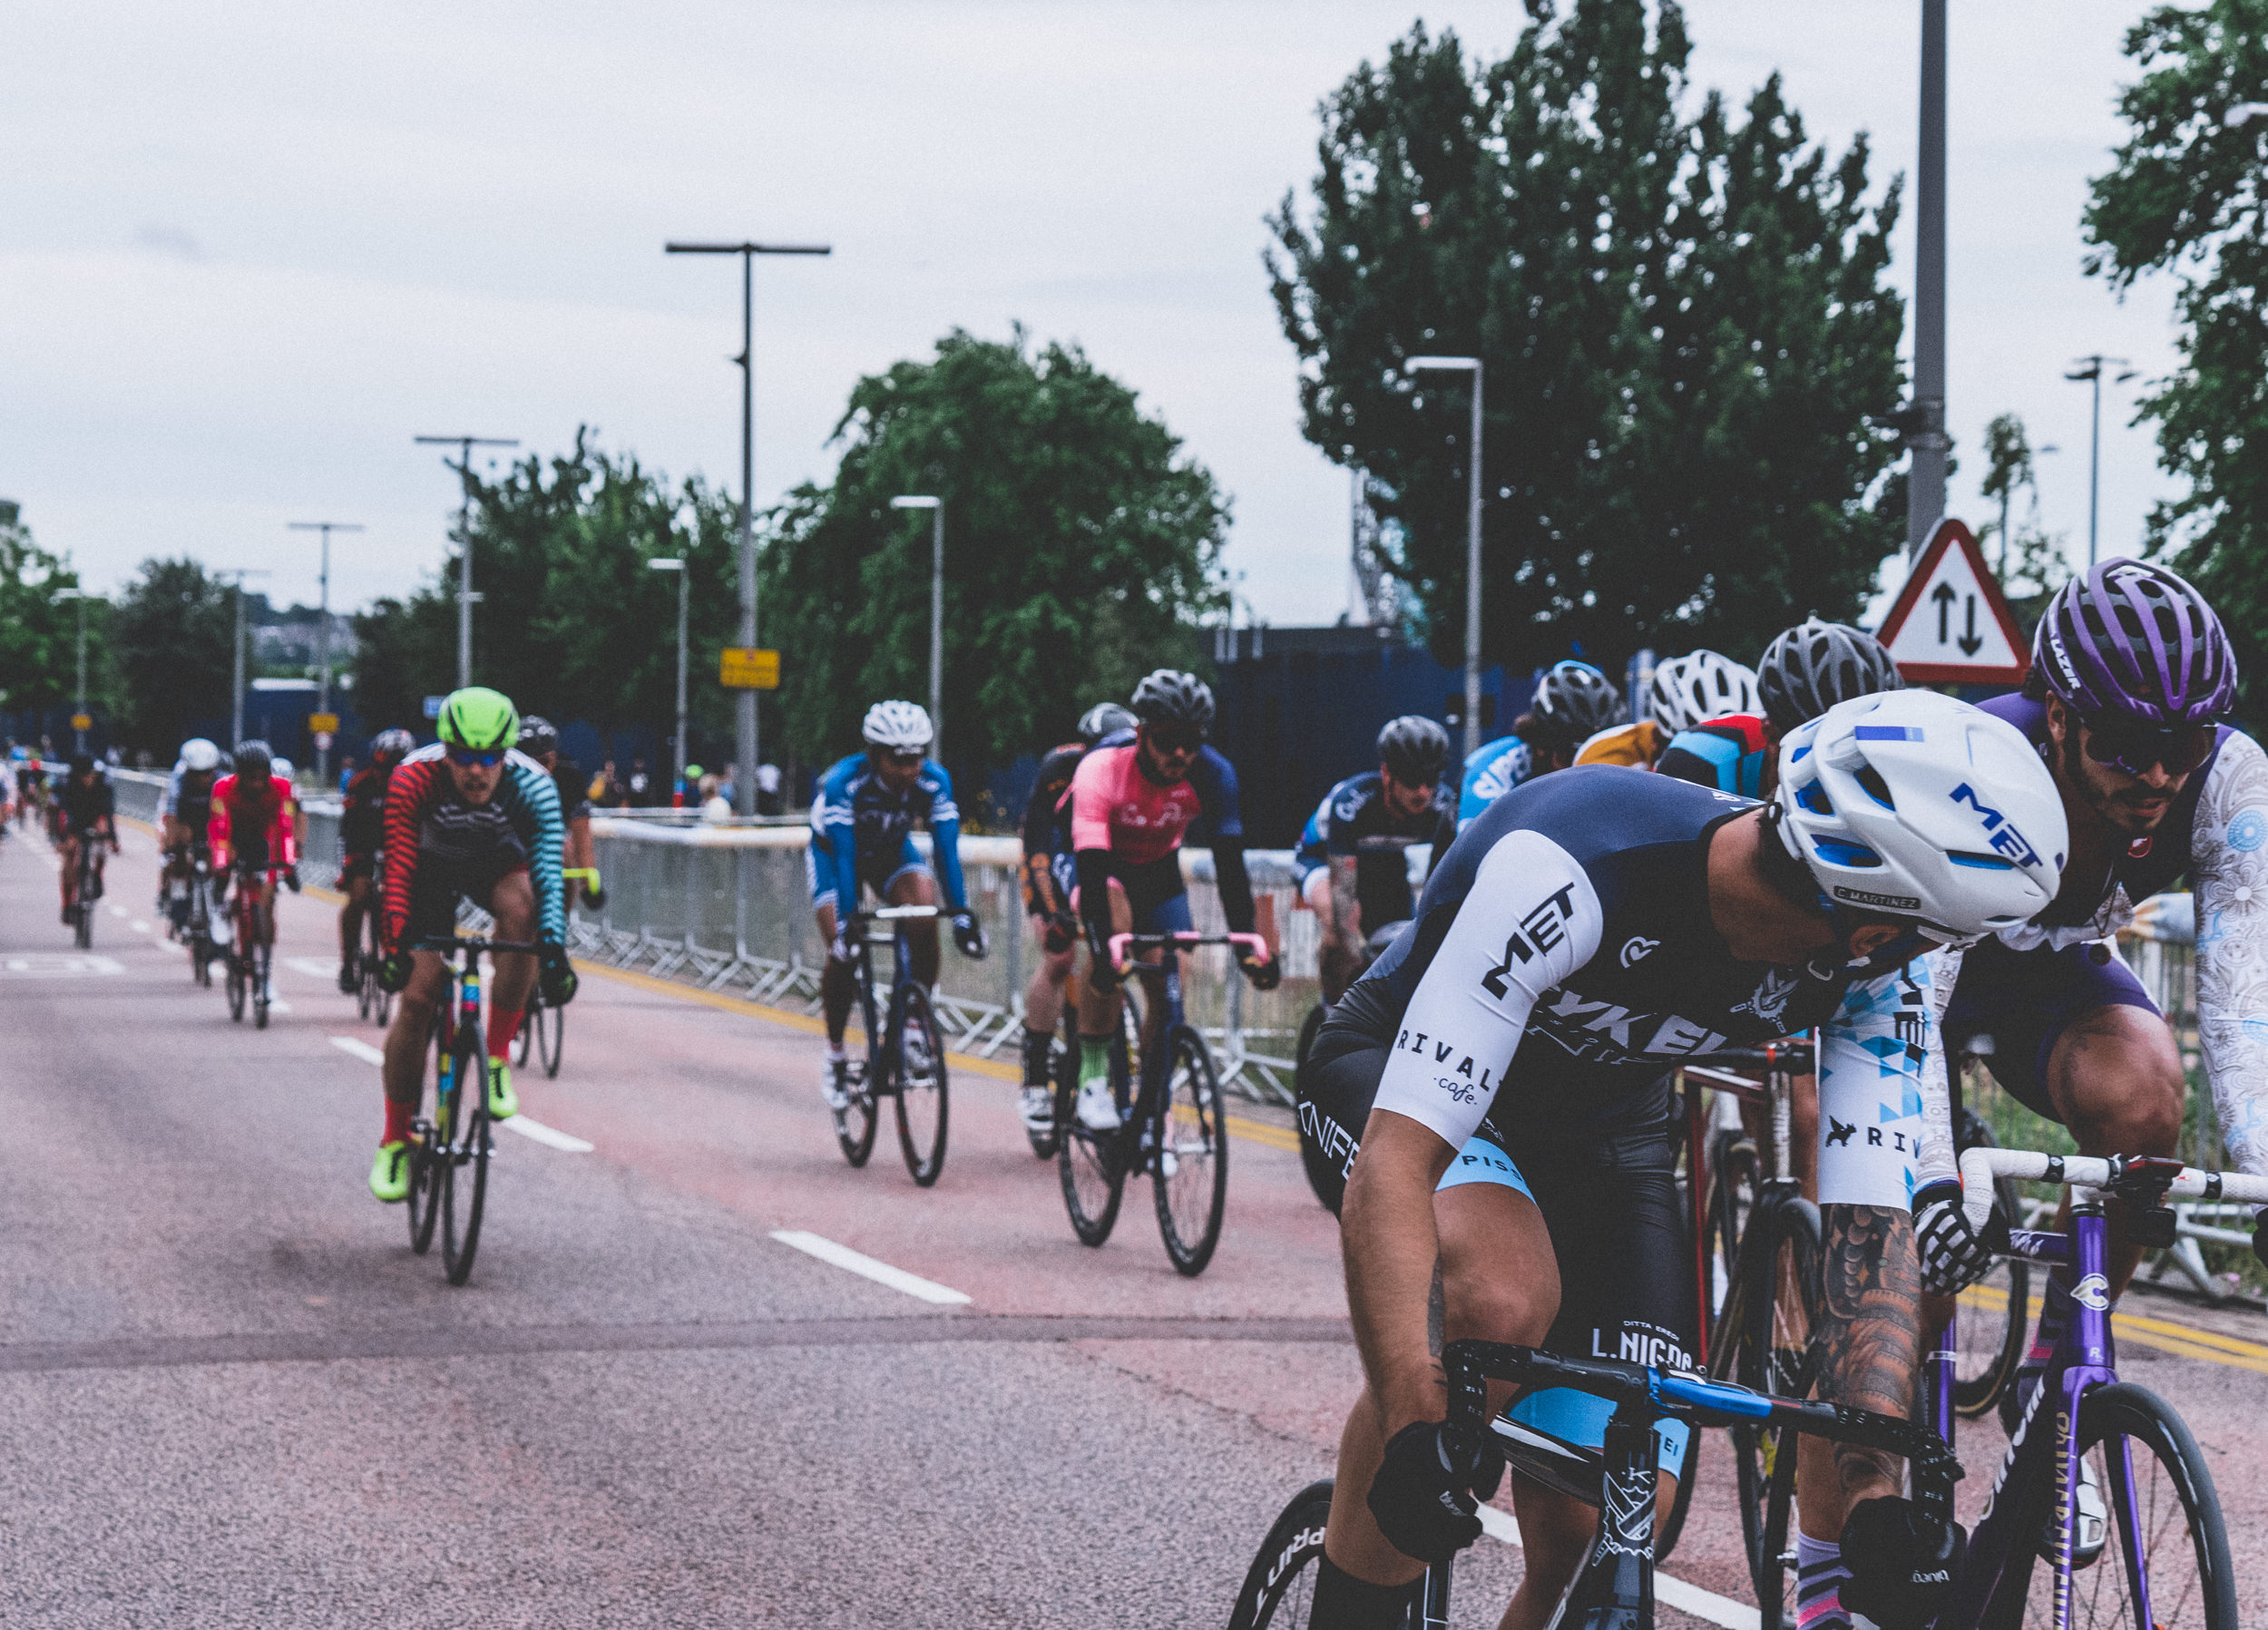
man, group, people, road, sport, wheel, bicycle, recreation, cyclist, vehicle, sports equipment, cycling, race, competition, marathon, sports, bicycles, racing, bikers, bikes, athletes, road cycling, outdoor recreation, racing bikes, cycle sport, cyclo cross, bicycle racing, road bicycle, endurance sports, racing bicycle, road bicycle racing, duathlon